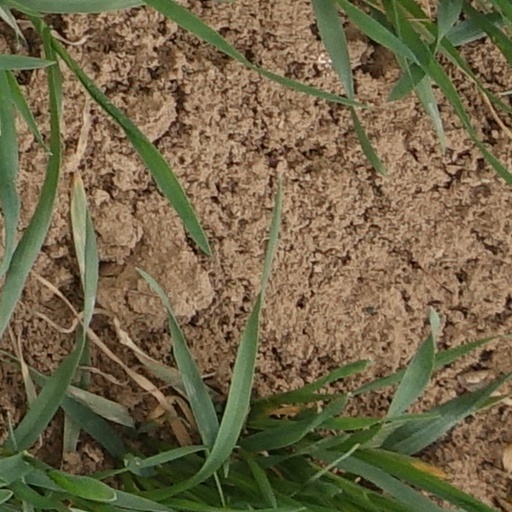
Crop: wheat